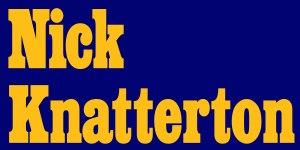
Nick Knatterton est une série de bande dessinée allemande créée par Manfred Schmidt. Elle fut publiée entre les années 1950 et 1959 en RFA dans l'hebdomadaire allemand Quick. Elle est considérée comme le premier classique de la bande dessinée allemande.